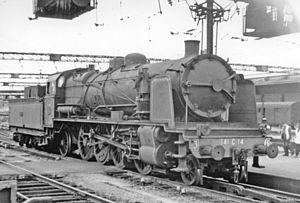
Les 141 État 141-001 à 250 sont des locomotives à vapeur du type Mikado construites pour l'Administration des chemins de fer de l'État.